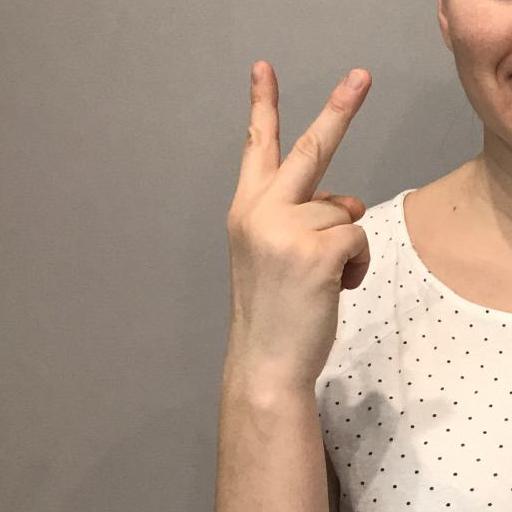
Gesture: peace_inverted